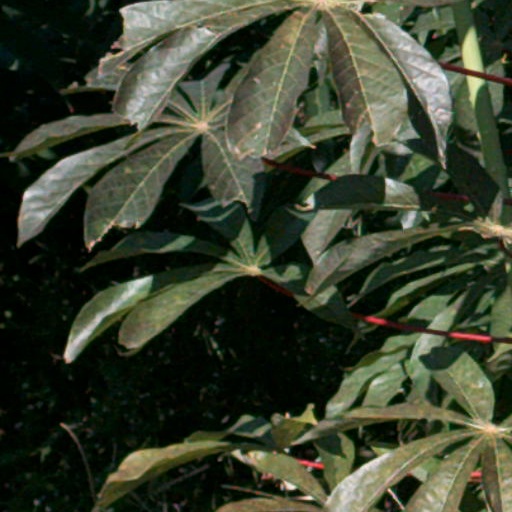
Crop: cassava